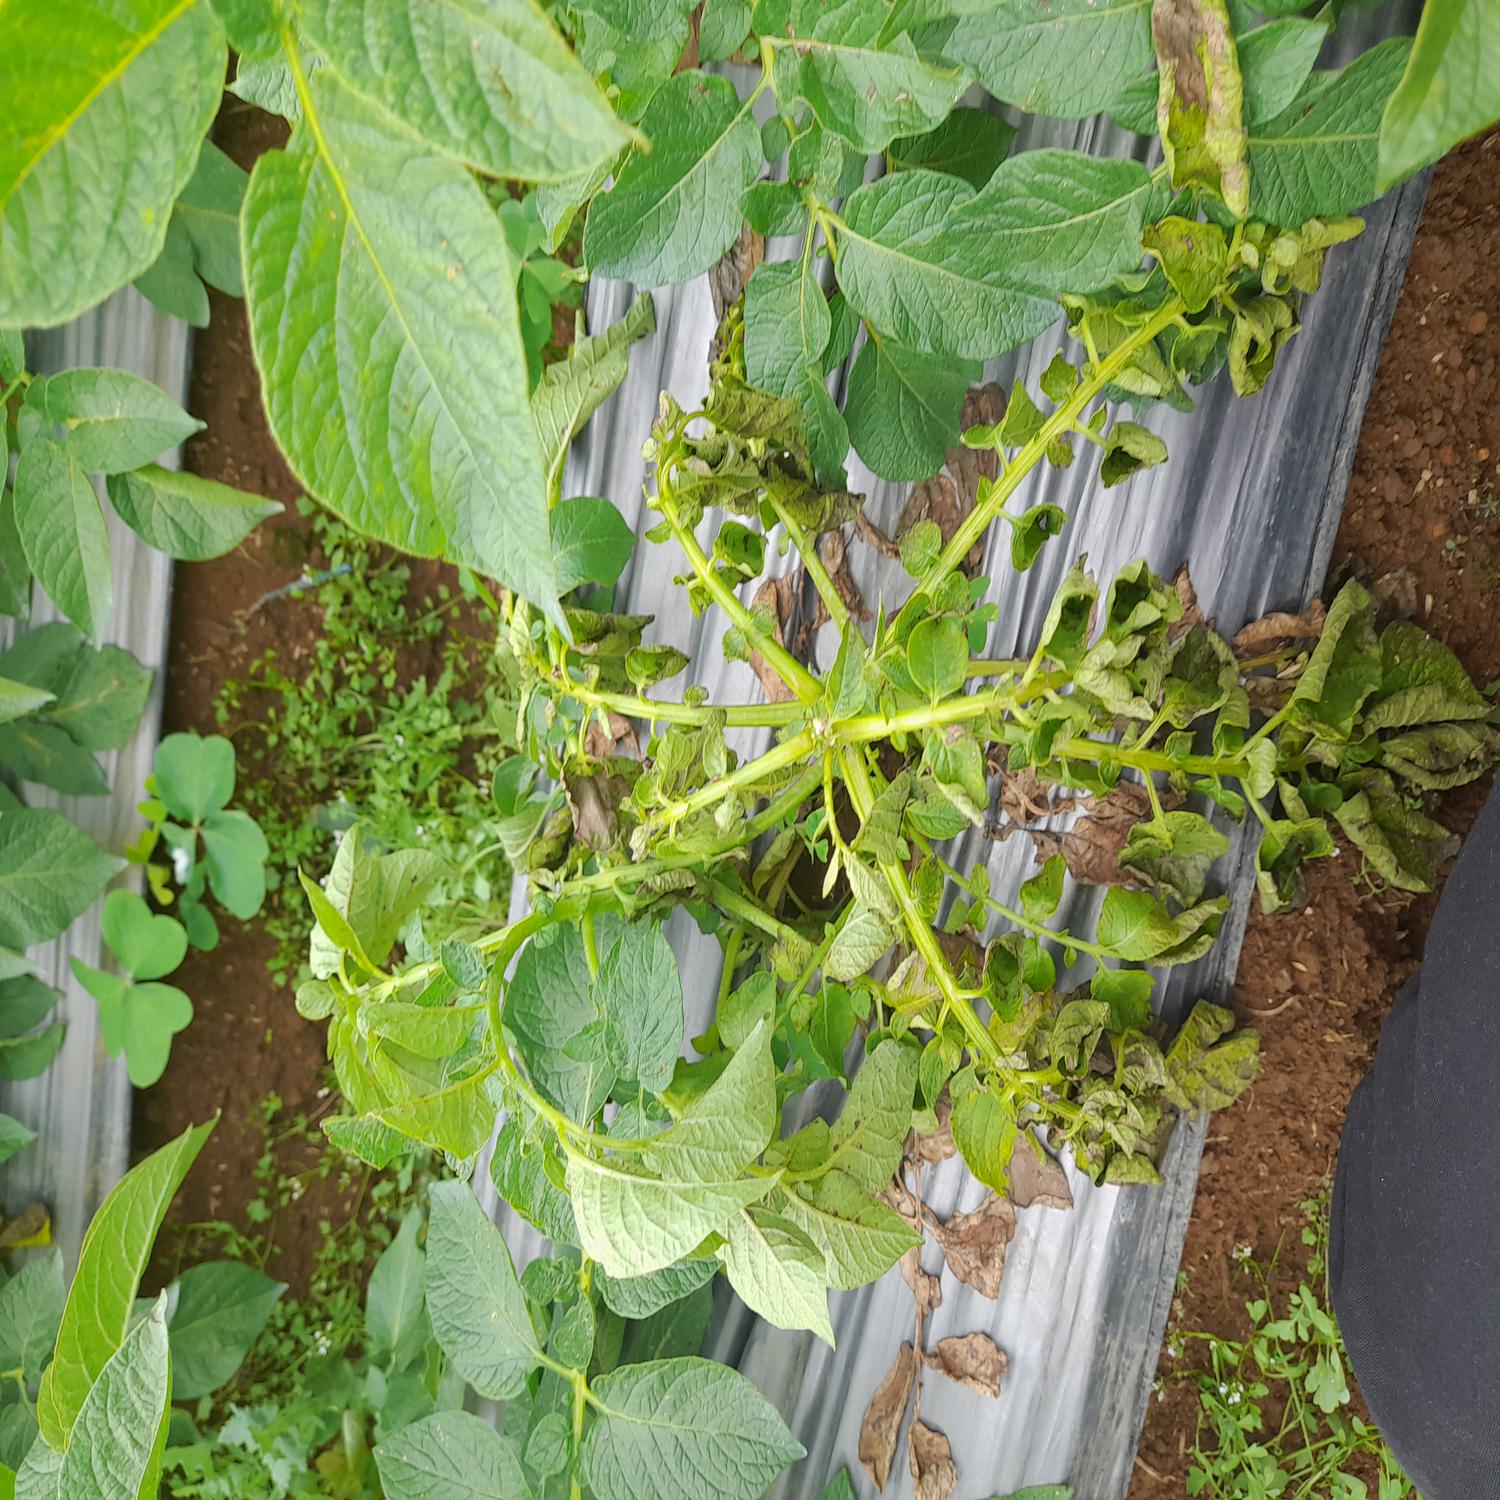
Etiqueta: Pudricion_Parda